Machicolation

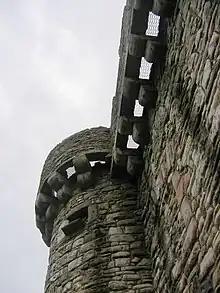
15th-century machicolations of Craigmillar Castle in Scotland

The oldest known buildings with machicolation are Ancient Roman fortifications of the Limes Arabicus dating from the 4th century AD. The design was brought to Europe from the Levant following the crusades and became especially prevalent in Southern Europe.